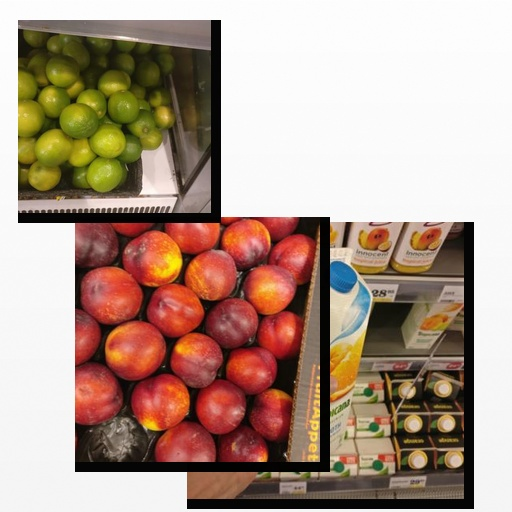
Food items: lime, nectarine, mixed_juice